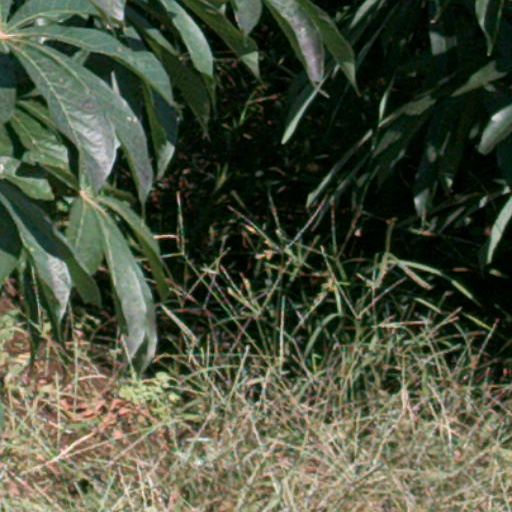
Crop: cassava